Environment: real
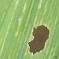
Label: fall_armyworm